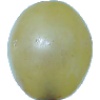
Label: Grape White 1